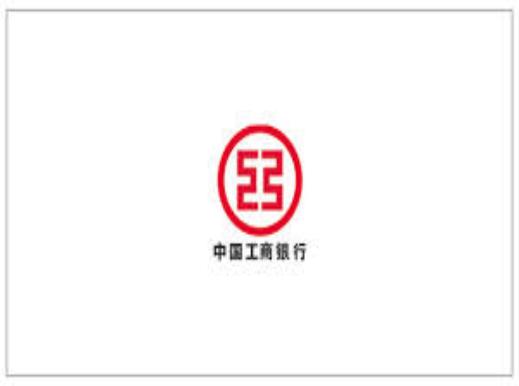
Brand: icbc-2
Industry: Others